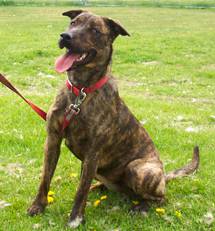
Label: dog